Philemon Wright/Asa Locke Farm

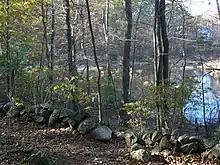
Stone fence and pond

Wright-Locke Farm draws visitors to its farm stand, outdoor concerts, lectures, workshops, educational camps for children, and pick-your-own raspberries. It also is a popular spot for weddings. Walking paths are open to public year-round.